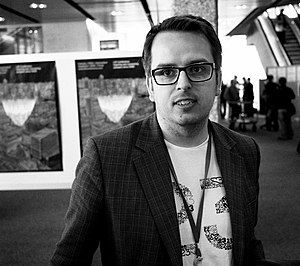
Thomas Madsen-Mygdal (erhvervsmand)
Thomas Madsen-Mygdal i 2009
Thomas Madsen-Mygdal i Humlebæk er en dansk internetiværksætter, som siden midten af 1990'erne har stiftet og ledet en række it-relaterede virksomheder og arrangementer.